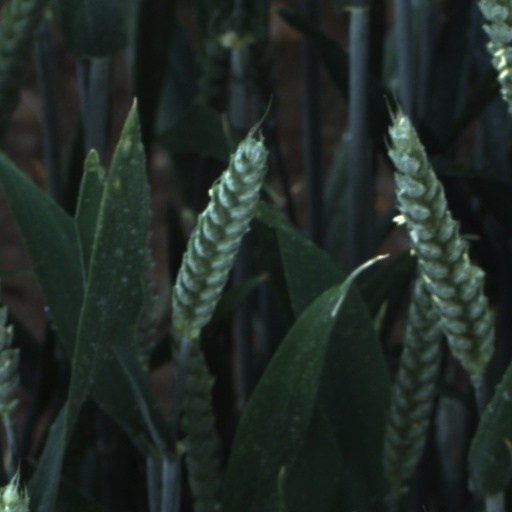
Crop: wheat